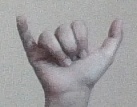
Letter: ya